Alfons Mumm von Schwarzenstein

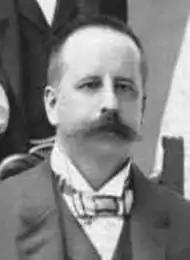

Philipp Alfons Freiherr Mumm von Schwarzenstein (19 March 1859 – 10 July 1924) (also known as Alfons von Mumm) was a diplomat of the German Empire. He succeeded the murdered Baron Clemens von Ketteler as ambassador in Beijing in 1900.